Economic policy of the second Donald Trump administration

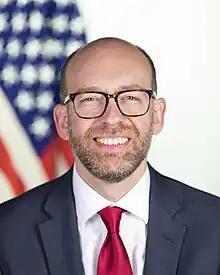
Russell Vought, the director of the Office of Management and Budget

Trump established the Department of Government Efficiency (DOGE), an initiative tasked with cutting federal government spending. DOGE is "de facto" led by businessman Elon Musk, who officially serves as senior advisor to the president. DOGE members have filled influential roles at federal agencies and sought to vastly cut their spending, facilitating mass layoffs of federal government employees and the dismantling of federal agencies. Layoffs primarily focused on probationary employees, with nearly 10,000 federal employees fired by February 2025. Musk initially said that DOGE would cut $2 trillion from the United States federal budget, which he first revised to $1 trillion, and later to $150 billion. DOGE said in April 2025 that it had saved $160 billion; an analysis has suggested that its cuts and firings have cost $135 billion, and evidence has emerged of errors in DOGE's accounting that incorrectly inflates the amount of money it has saved.